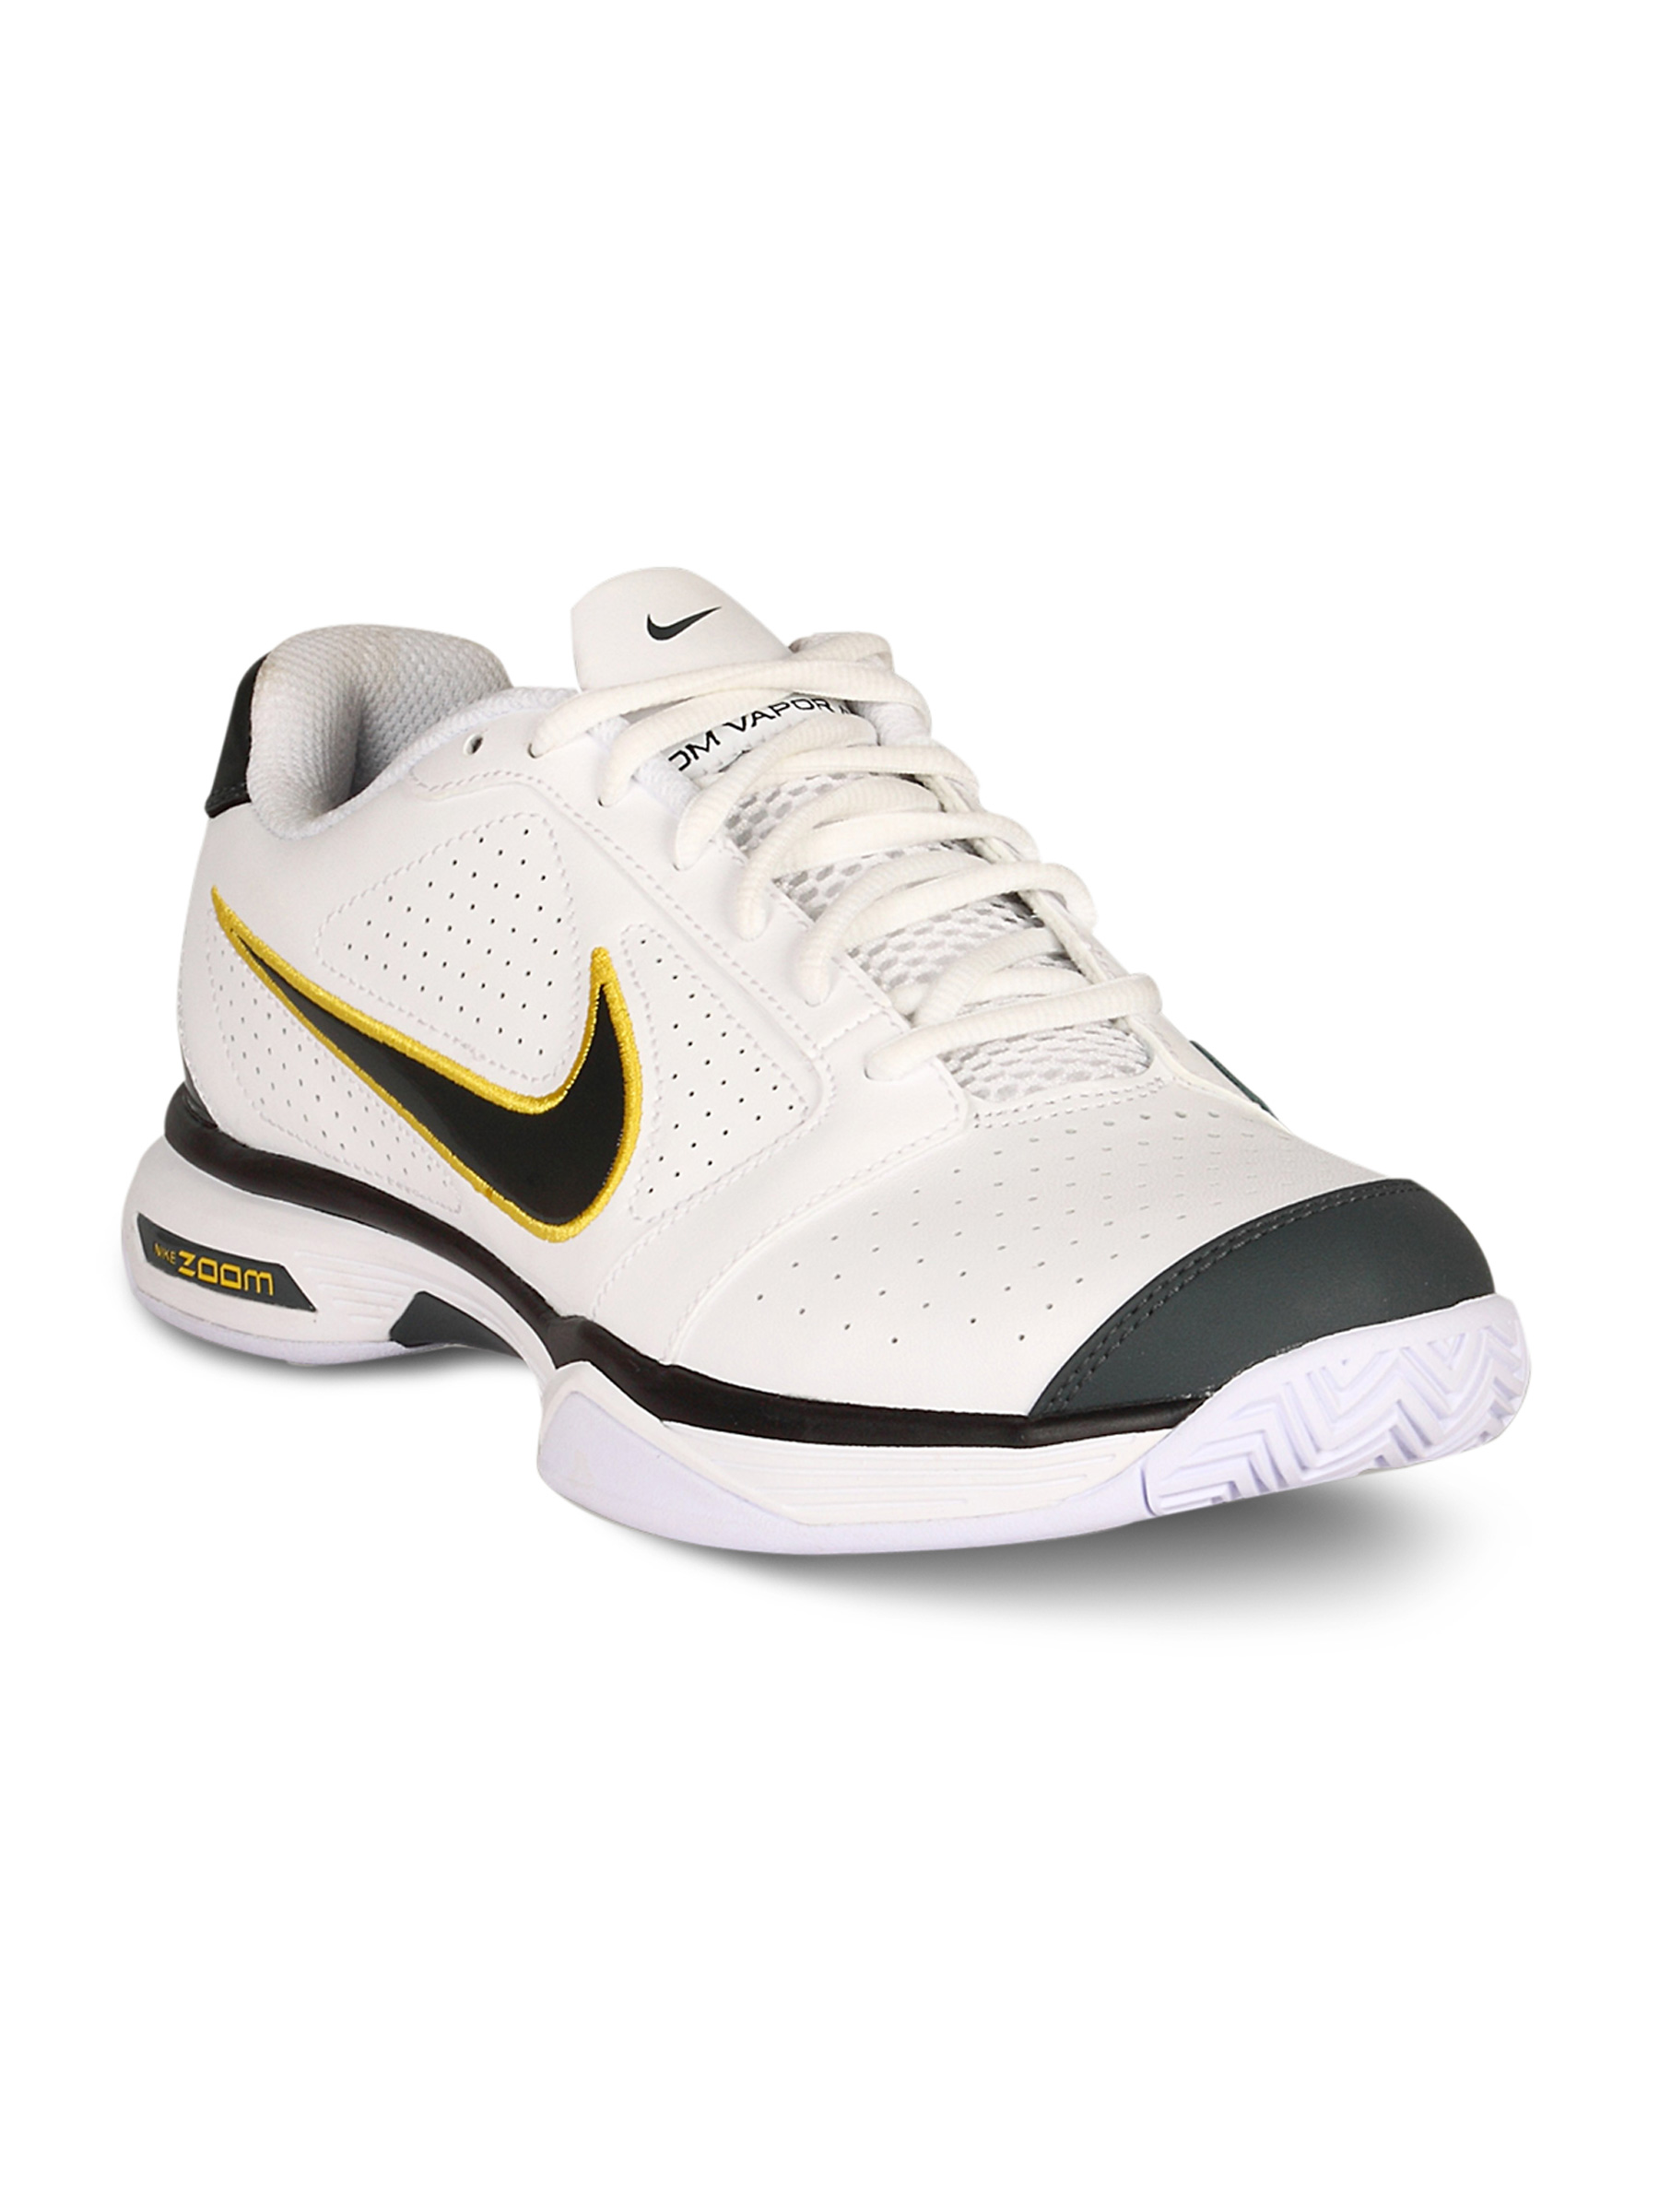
Nike Men's Vapour Club White Grey Shoe
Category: Footwear / Shoes / Sports Shoes
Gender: Men
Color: White
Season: Summer 2011
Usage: Sports